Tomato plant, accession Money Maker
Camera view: vertical (180 deg); turntable rotation: 120 degrees
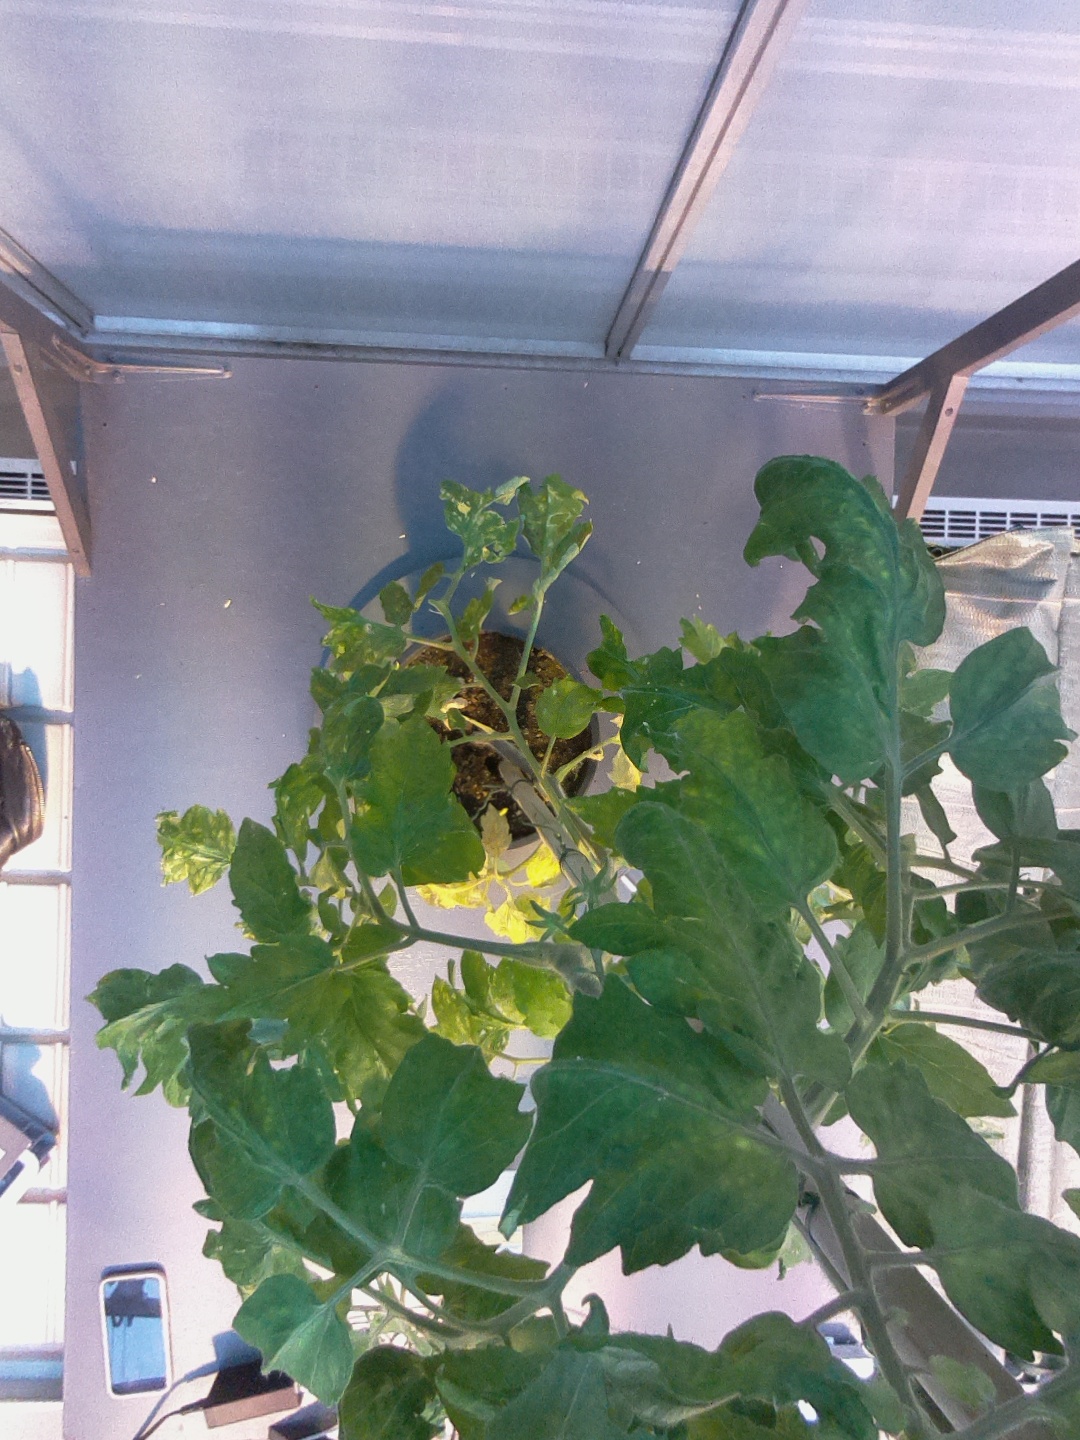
BBCH growth stage 70: Fruits at the main stem or branches visibles